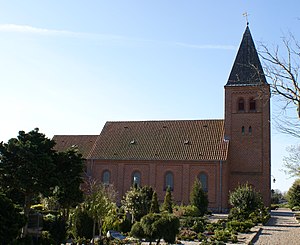
Ludvig Frederik Olesen / Værker
Agersted Kirke
Agersted Kirke, Aalborg Stift
Ludvig Frederik Olesen var en dansk arkitekt, som udførte de fleste af sine værker i samarbejde med O.P. Momme.